Greta oto

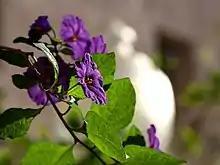
A nightshade plant

Eggs are typically laid on plants of the genus "Cestrum", a member of the nightshade family, which serves as a food source for their later life stages.